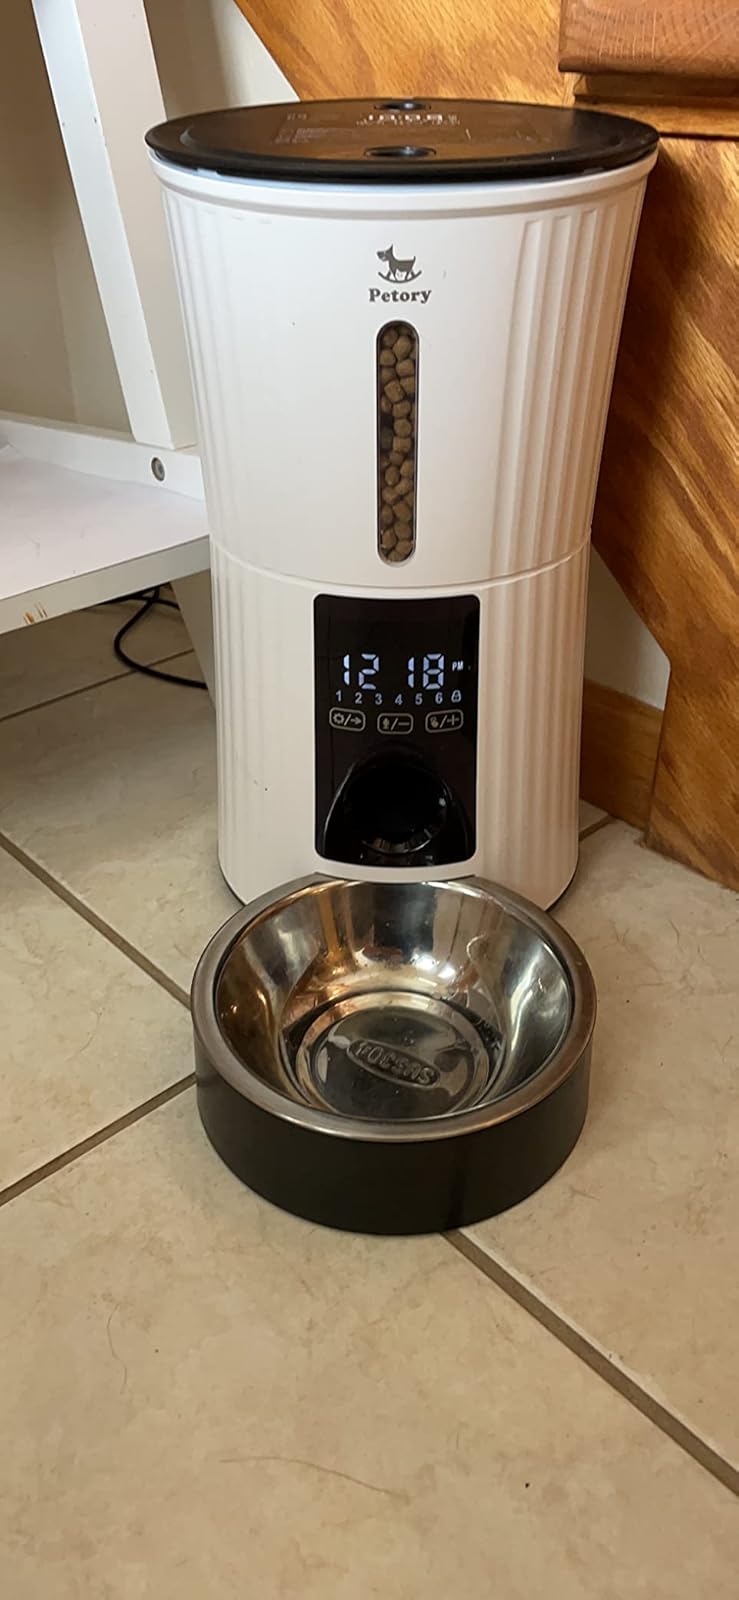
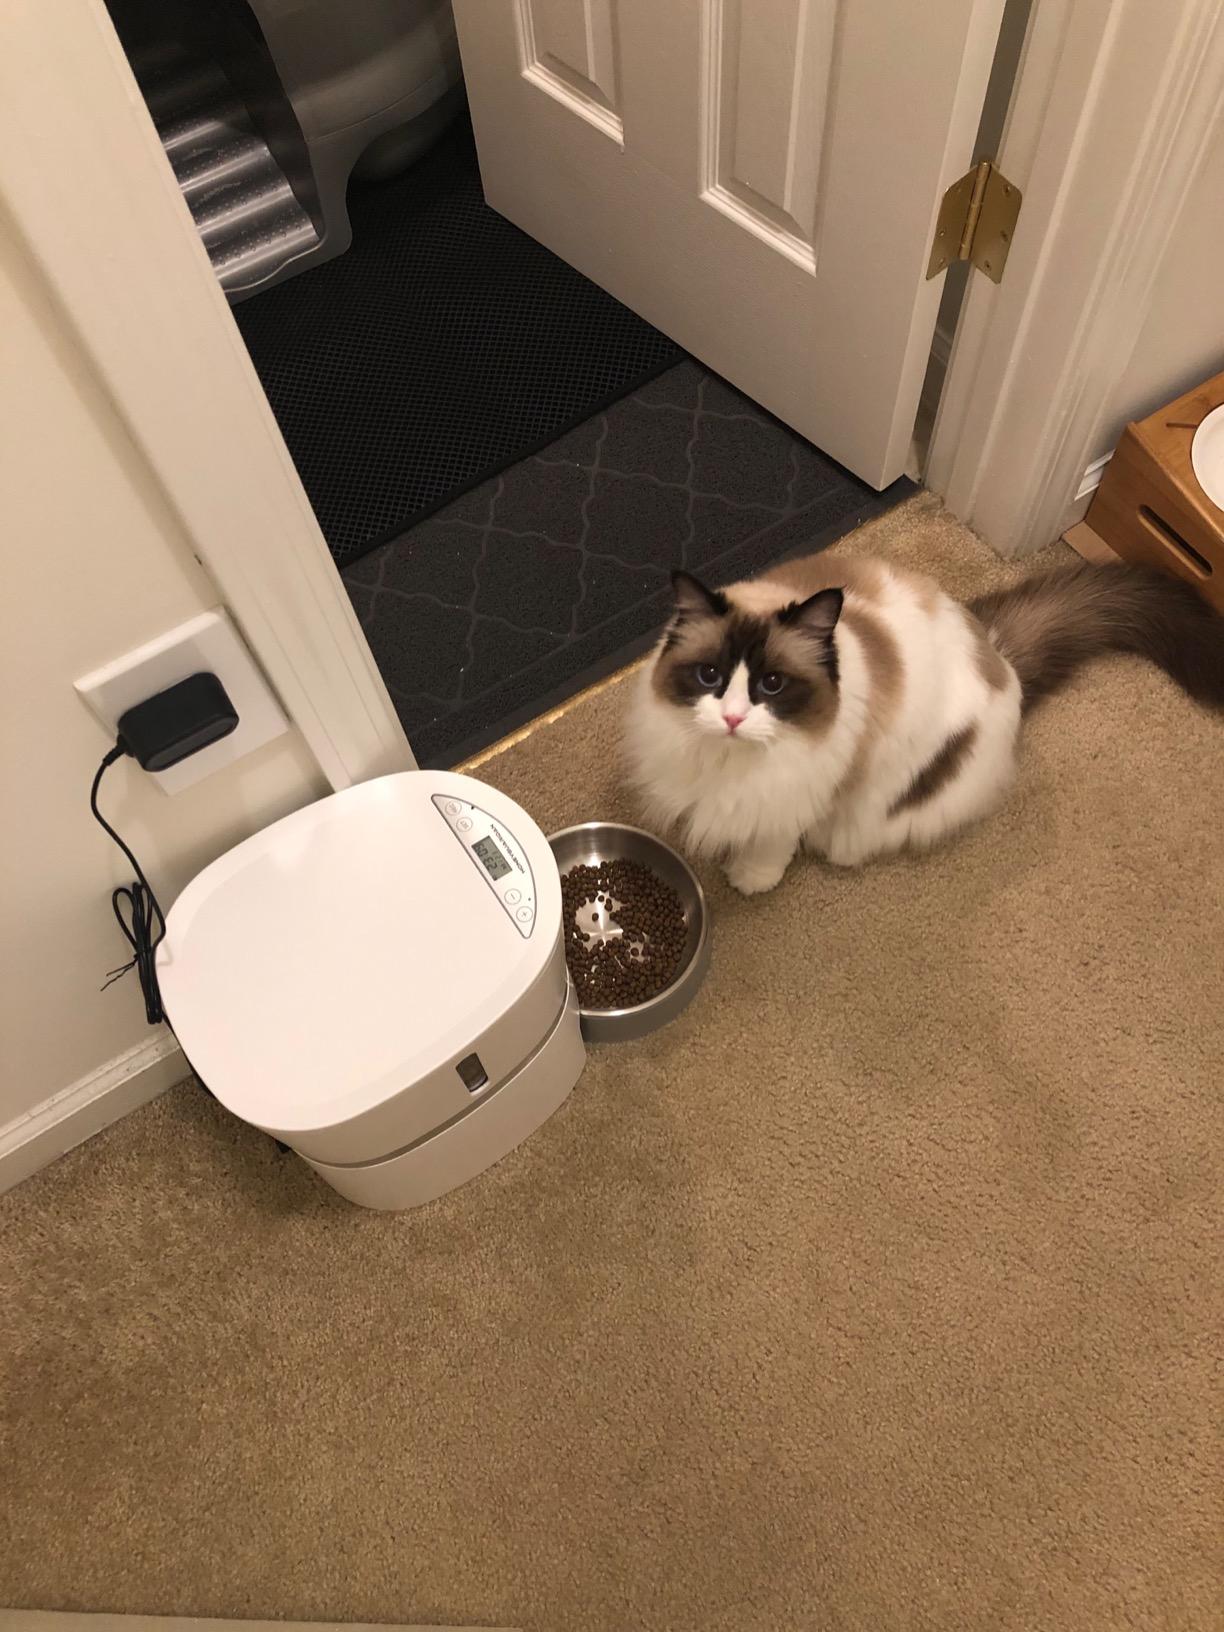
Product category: items_feeder
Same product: no